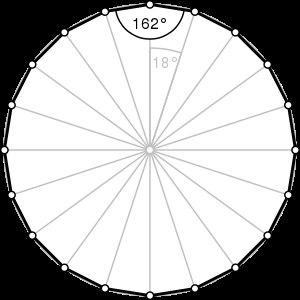
Un icosagone est un polygone à 20 sommets, donc 20 côtés et 170 diagonales.